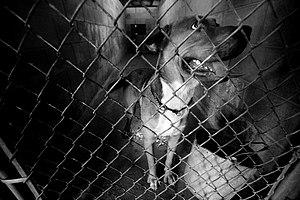
Un abandon d'animal est, pour le propriétaire d'un animal domestique dont il a la charge, l'acte de délaisser cet animal en toute connaissance de cause, c'est-à-dire refuser de le loger à son domicile, de le nourrir, de le soigner, etc. L'abandon peut concerner une grande variété d'animaux de compagnie, le cas le plus connu étant celui des chiens. Les abandons concernent aussi les chats, et, plus récemment, les chevaux, les nouveaux animaux de compagnie et certains animaux de rente.